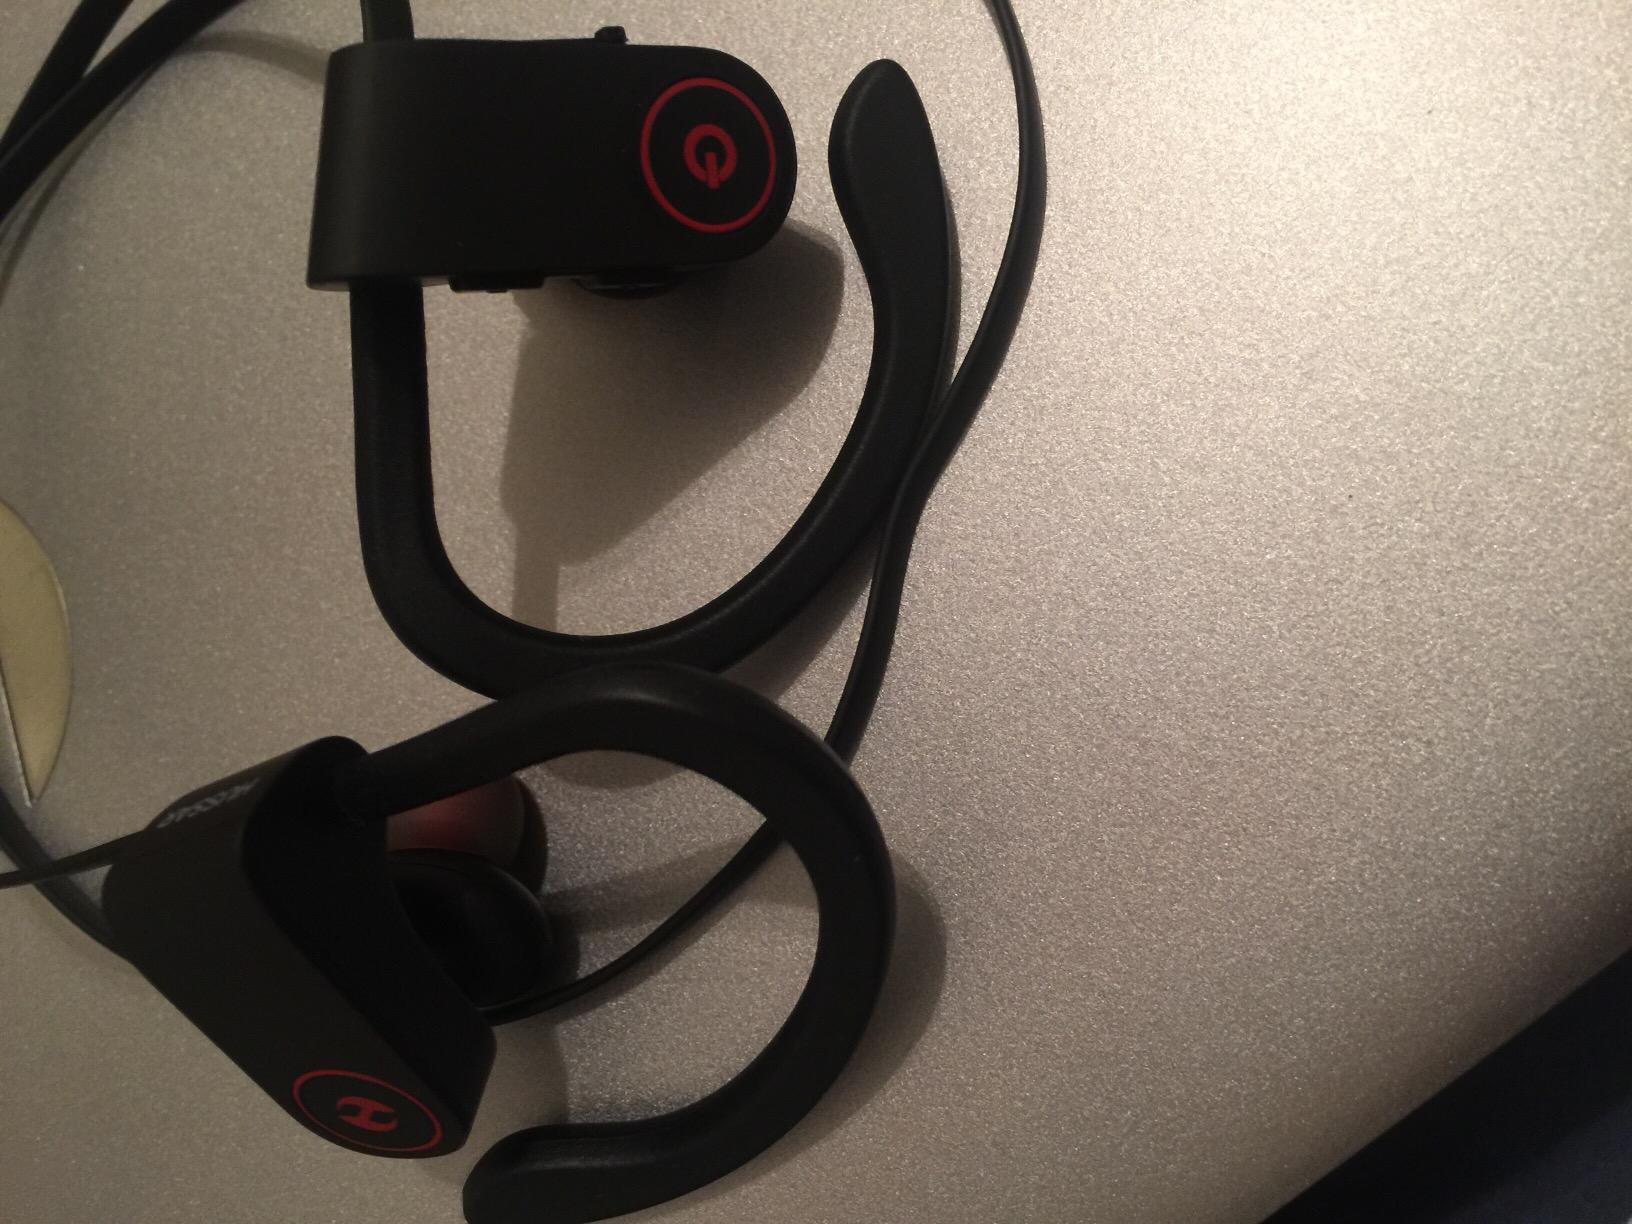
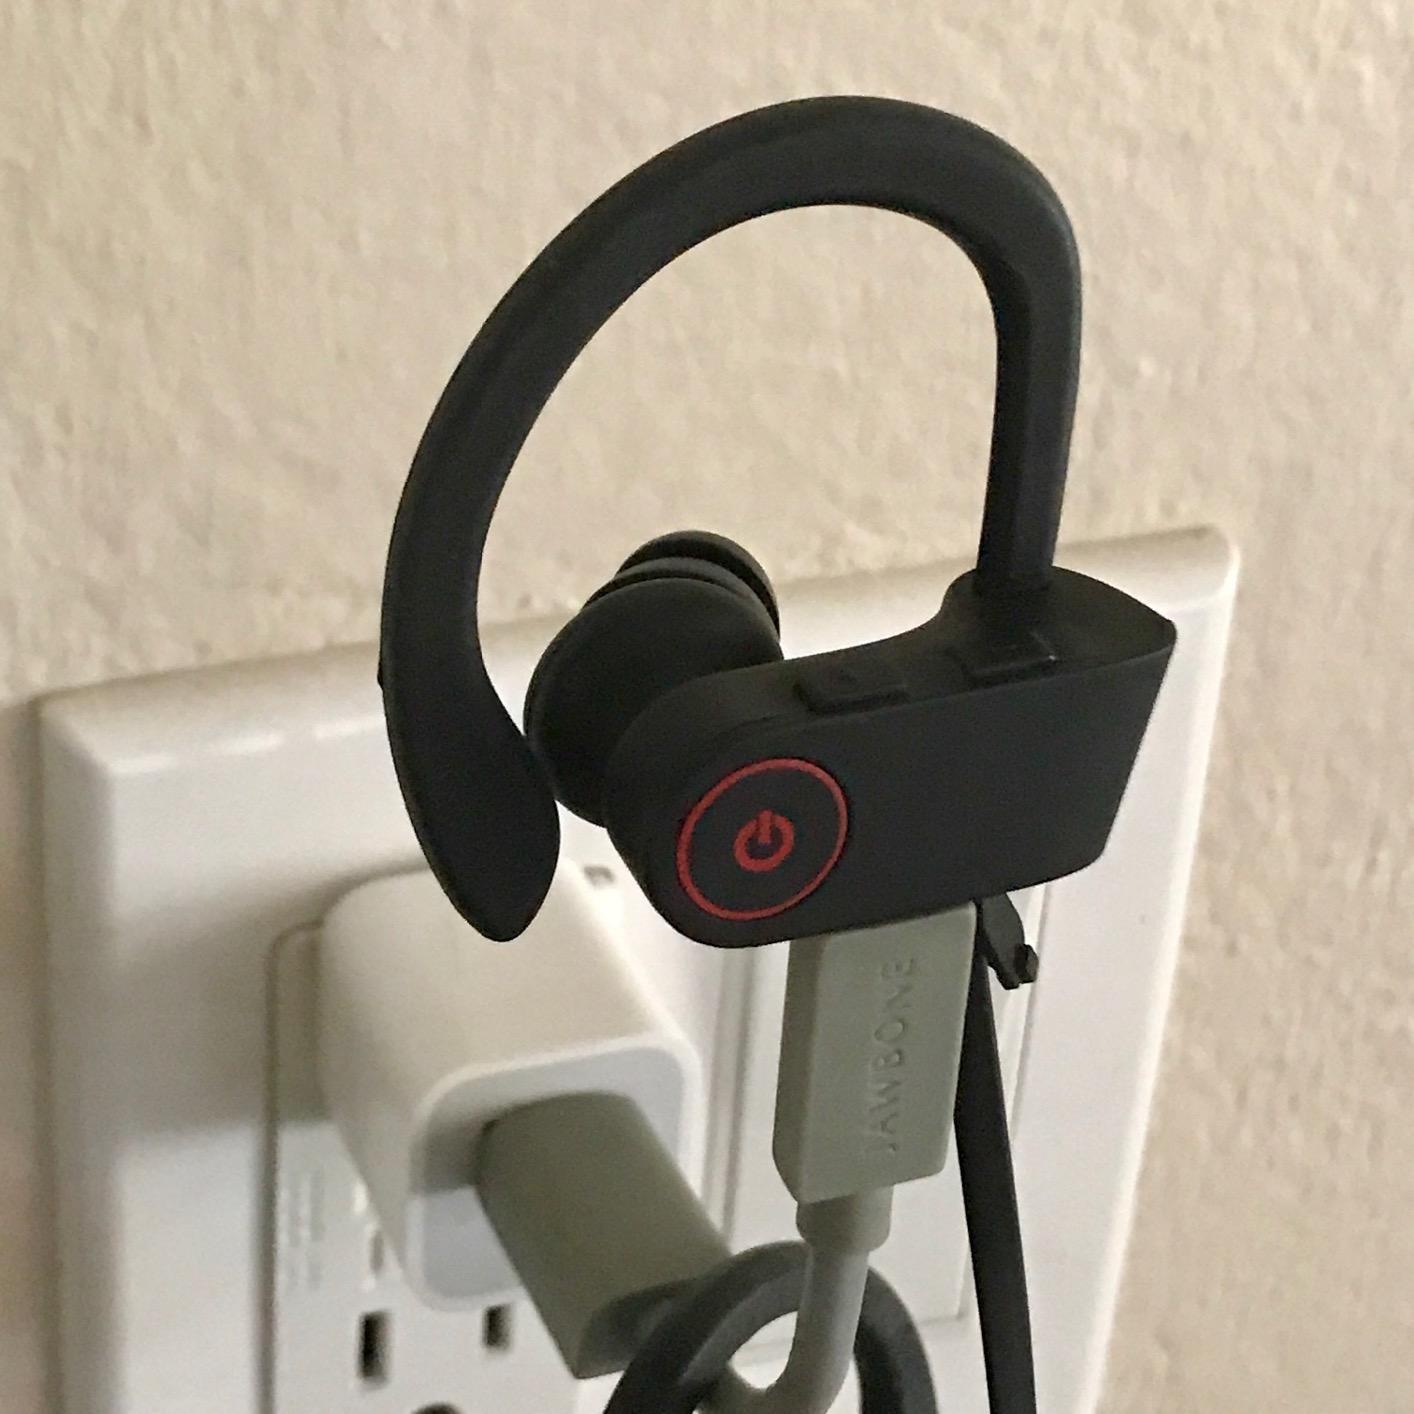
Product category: headphones
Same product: yes